Coaxen Indian Village

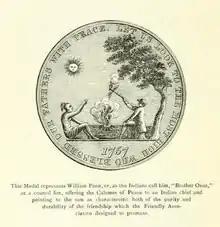
Medal issued by the "Friendly Association for Regaining and Preserving Peace with the Indians by Pacific Measures" in 1757

With the outbreak of the French and Indian War in 1755, the British colonies, including New Jersey, witnessed a violent wave of Indian attacks along the frontier. After Braddock's defeat in 1755, the Delaware Indian communities of the Susquehanna and Ohio river valleys openly allied with the French. In an effort to regain allegiance or at least neutrality of the Delaware, and their Algonquian relatives such as the Shawnee, British authorities directed that any outstanding Indian complaints be addressed. Two groups were formed by Quakers: "Friendly Association for Regaining and Preserving Peace with the Indians by Pacific Measures" was established in 1756, and the New Jersey Association for Helping the Indians was established in 1757. These, and William Johnson, Indian Agent for the Crown, worked towards settling Indian disputes, including confused land titles in New Jersey.